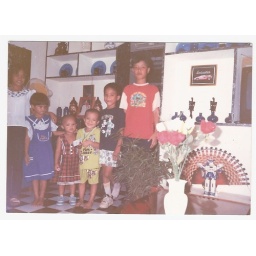
Im the bald cute little girl in this picture!!! He he he he